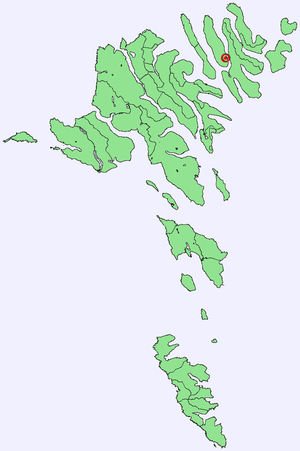
Haraldssund
Haraldssund på færøkortet
Haraldssund er en bygd på Færøerne, der ligger på østsiden af den nordlige ø Kunoy